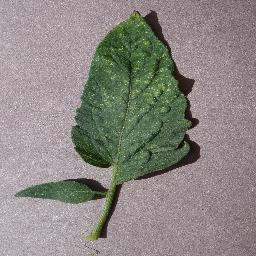
Label: Tomato___Spider_mites Two-spotted_spider_mite